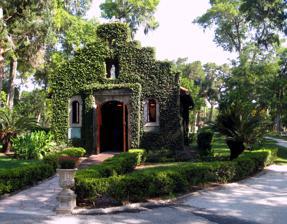
Building: National Shrine of Our Lady of La Leche
Country: United States of America
Year built: 1609
National Shrine of Our Lady of La Leche Religion Affiliation Catholic Rite Roman Rite Ecclesiastical or organizational status National Shrine Location Location 101 San Marco Ave St. Augustine, FL State Florida Territory Roman Catholic Diocese of St. Augustine Geographic coordinates 29°54′17″N 81°18′55″W / 29.90474°N 81.31525°W / 29.90474; -81.31525 Architecture Completed 1609 Website https://missionandshrine.org/ The National Shrine of Our Lady of La Leche is a Catholic Marian shrine located at the Nombre de Dios Mission in St. Augustine, Florida . Originally built in 1609 in honor of Our Lady of La Leche —a Marian apparition popular among the Spanish settlers in the area—it is the oldest shrine in the United States . It was elevated to national shrine status in 2019 and received a canonical coronation in 2021. History Background Spanish explorers, under the command of Pedro Menéndez de Avilés and the spiritual chaplaincy of Fr Francisco López de Mendoza Grajales , OFM , arrived in northern Florida in 1565. Grajalez celebrated there the first Mass in what would become the United States . The mission established there, Nombre de Dios , was also the first in that regard. The settlers brought with them the Spanish devotion to Nuestra Señora de La Leche y Buen Parto ("Our Lady of the Milk and Good Delivery"). The name comes from the image of the Blessed Virgin Mary nursing the infant Jesus , hence the reference to "la leche"—i.e., (breast) milk. Construction The shrine was built in 1609 at the mission, in what was then Spanish Florida . The central feature of the shrine is a statue of the La Leche image. The original shrine was destroyed in 1728 by British invaders from the north, and was rebuilt in 1875. The chapel seats about 30 and was built in 1914. National shrine status and coronation The shrine was elevated to national shrine status by the United States Conference of Catholic Bishops (USCCB) in 2019, followed by the announcement of a canonical coronation ceremony due to take place in October 2020. It was authorized by a decree dated 24 January 2019. The COVID-19 pandemic caused the rescheduling of the coronation to 10 October 2021. Significance The newly manufactured image of Our Lady of La Leche which was granted a canonical coronation in 2021. As one of the oldest Catholic worship sites in the Americas, the shrine holds a certain historical significance and is a popular pilgrimage site, especially for prayers concerning pregnancy. Upon its coronation ceremony in October 2021, it became just the sixth-such Marian image in the United States. References ^ Gomez, Mariano (2021-07-30). "Ricardo Flores, Our Lady of la Leche/Fr. Paul Cannariato, The Refugee Olympic Team/Bishop Daniel Mueggenborg, Sunday's Gospel" . Relevant Radio . ^ a b "USCCB elevates oldest Marian shrine in U.S. to national shrine status" . The Catholic Sun . 2019-10-29 . ^ "The first Catholic Mass in the future United States took place in this state" . Washington Post . ISSN 0190-8286 . ^ "NOTITIAE" (PDF) . www.cultodivino.va . 2019. p. 84. ^ "Canonical Coronation of the image of Our Lady of La Leche – October 10, 2021 – National Shrine of Our Lady of La Leche" . 17 August 2021 . External links National Shrine of Our Lady of La Leche (official website)